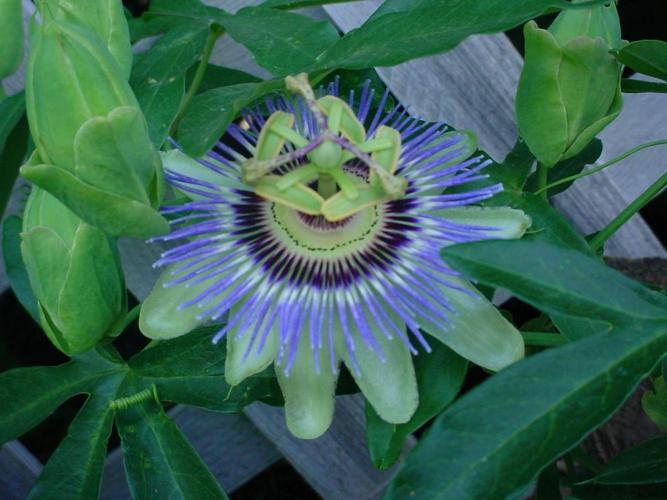
Label: passion flower